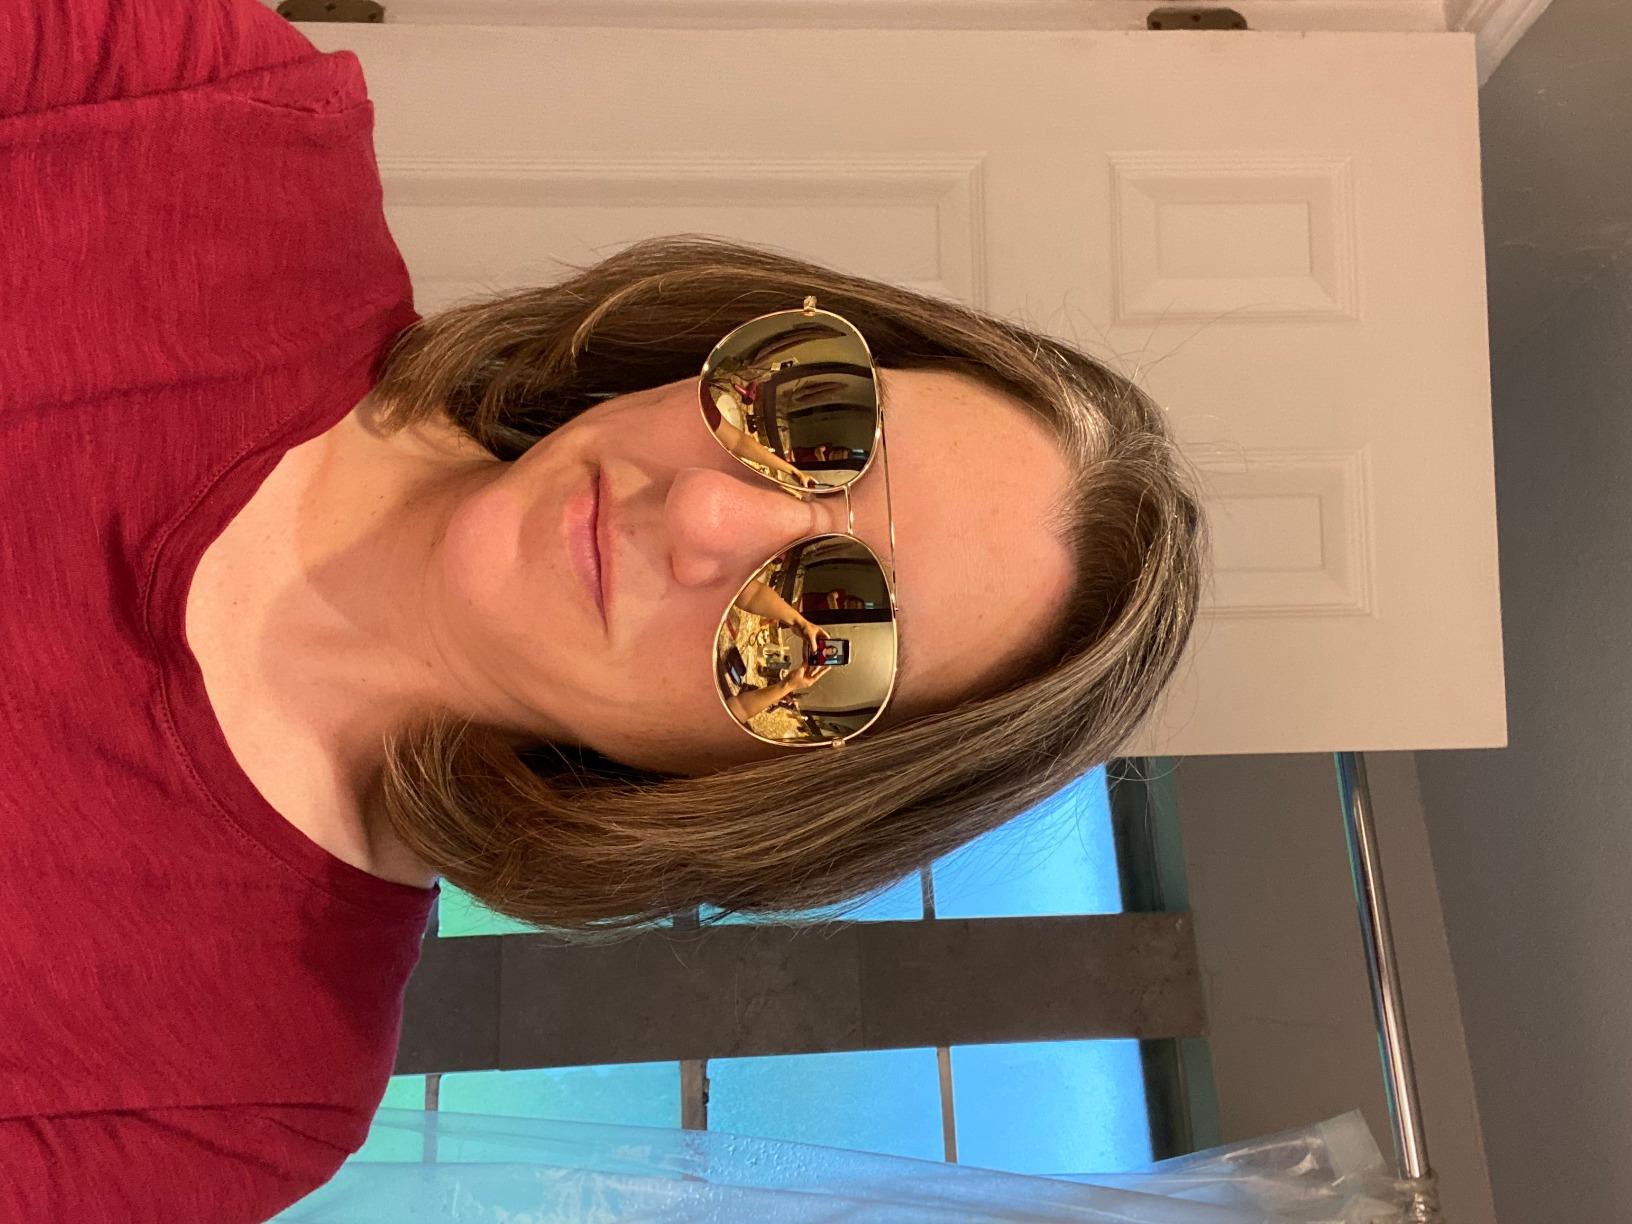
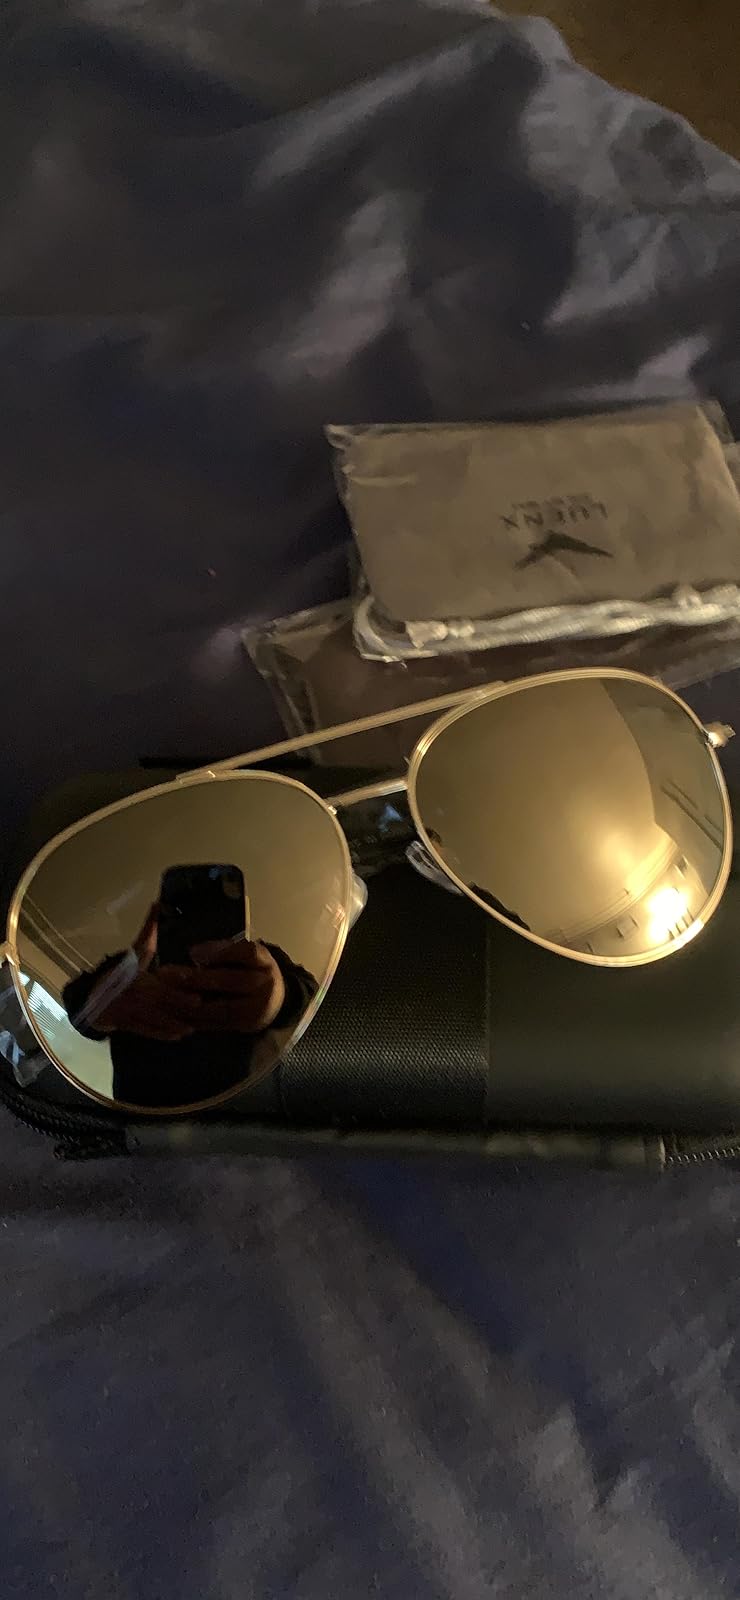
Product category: accessories_sunglasses
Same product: yes